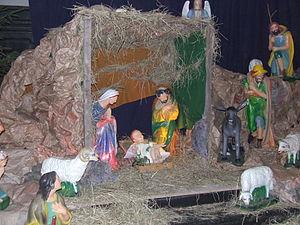
L'histoire des ordres franciscains retrace l'origine et le développement des trois ordres du mouvement franciscain. Fondé sur la pensée et les actions de François d'Assise, ce mouvement monachique est connu pour les idéaux de pauvreté et de fraternité qu'il véhicule. Si les franciscains sont principalement vus à travers l'ordre principal des frères mineurs ou celui des capucins, des ordres féminins et un ordre laïque appartiennent également à ce courant. L'ordre des frères mineurs apparaît en 1209. Son développement est très rapide et le mouvement devient l'un des courants monachiques les plus influents au Moyen Âge. Si l'ordre des frères mineurs a progressivement perdu la place dominante qu'il occupait au Moyen Âge, le mouvement franciscain reste vivace à travers les époques, notamment grâce à la fondation de nouveaux ordres, et continue d'influencer profondément la société. Par exemple, l'abbé Pierre et le père Joseph, dont les actions ont profondément marqué la société française moderne, furent tous deux capucins.
Noël est la fête chrétienne qui célèbre la naissance de Jésus de Nazareth au moment du solstice d'hiver. Pour un grand nombre de personnes, Noël est une fête populaire déconnectée de son fondement religieux.